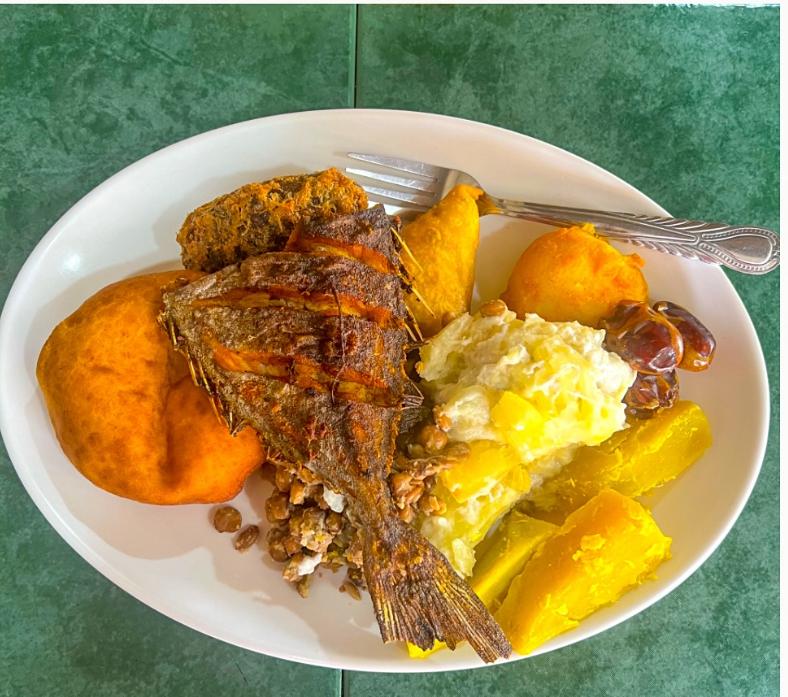
Sahani ipo sakafuni, ipo na andazi lenye rangi ya hudhurungi, samaki aliyookwa, kunde, viazi vitamu, bajia, sambusa, uma na tende.